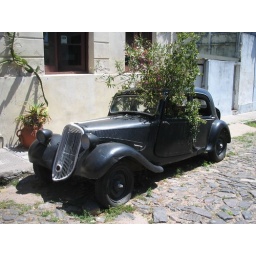
tree in car